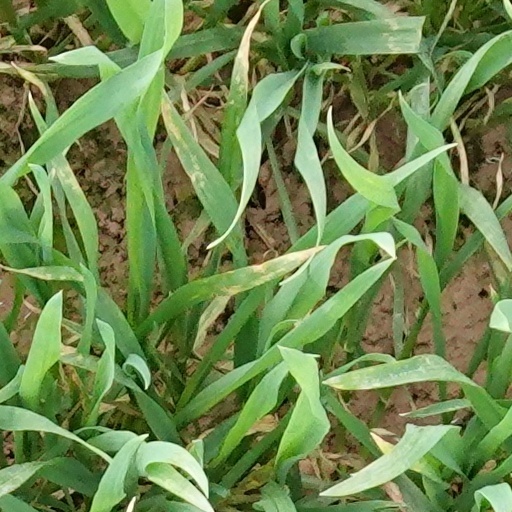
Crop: wheat